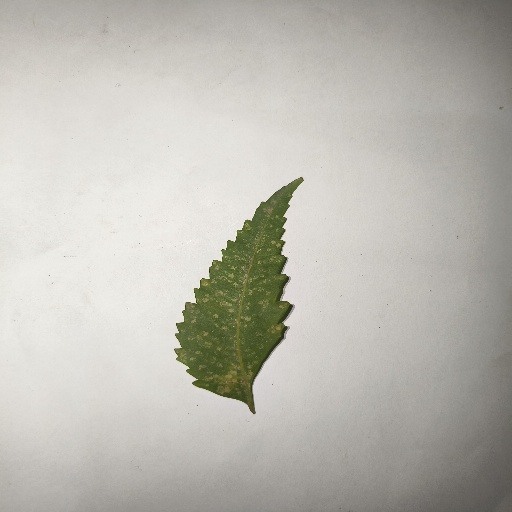
Species: Neem
Leaf condition: Powdery Mildew